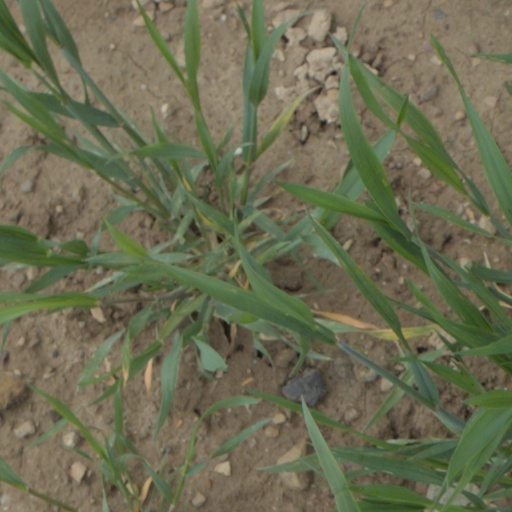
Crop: wheat